Tuguegarao

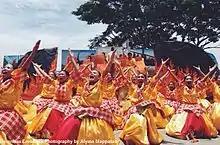
Street dancing competition during the Afi festival at the Cagayan Provincial Capitol

In the 2020 census, the population of Tuguegarao was 166,334 people with a density of . It is the most populous and densest city in the Cagayan Valley region. Most of the inhabitants are Ilocanos, Ibanags and Itawes. City's other residents include Kapampangans, Pangasinans, Tagalogs, Cebuanos, Hiligaynons, Maranaos, Maguindanaons and Tausugs—all of whom are not native in the city. Some are of Chinese and Indian descent.